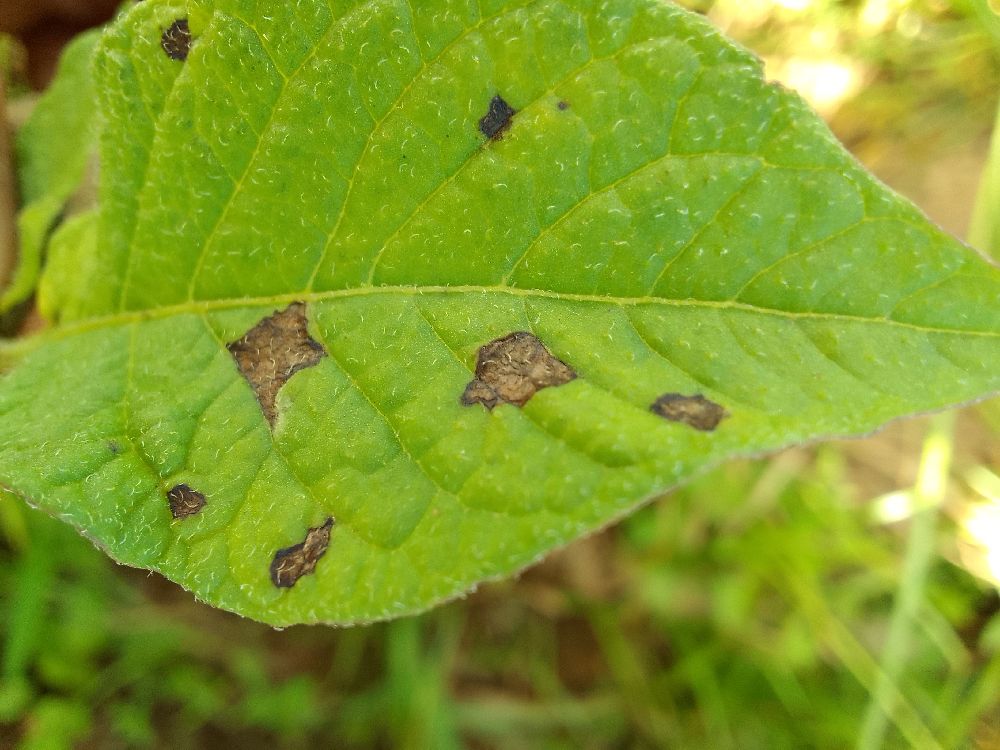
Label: Early blight